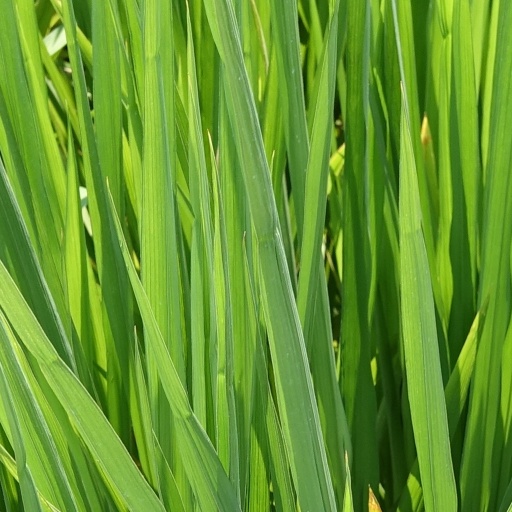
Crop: rice